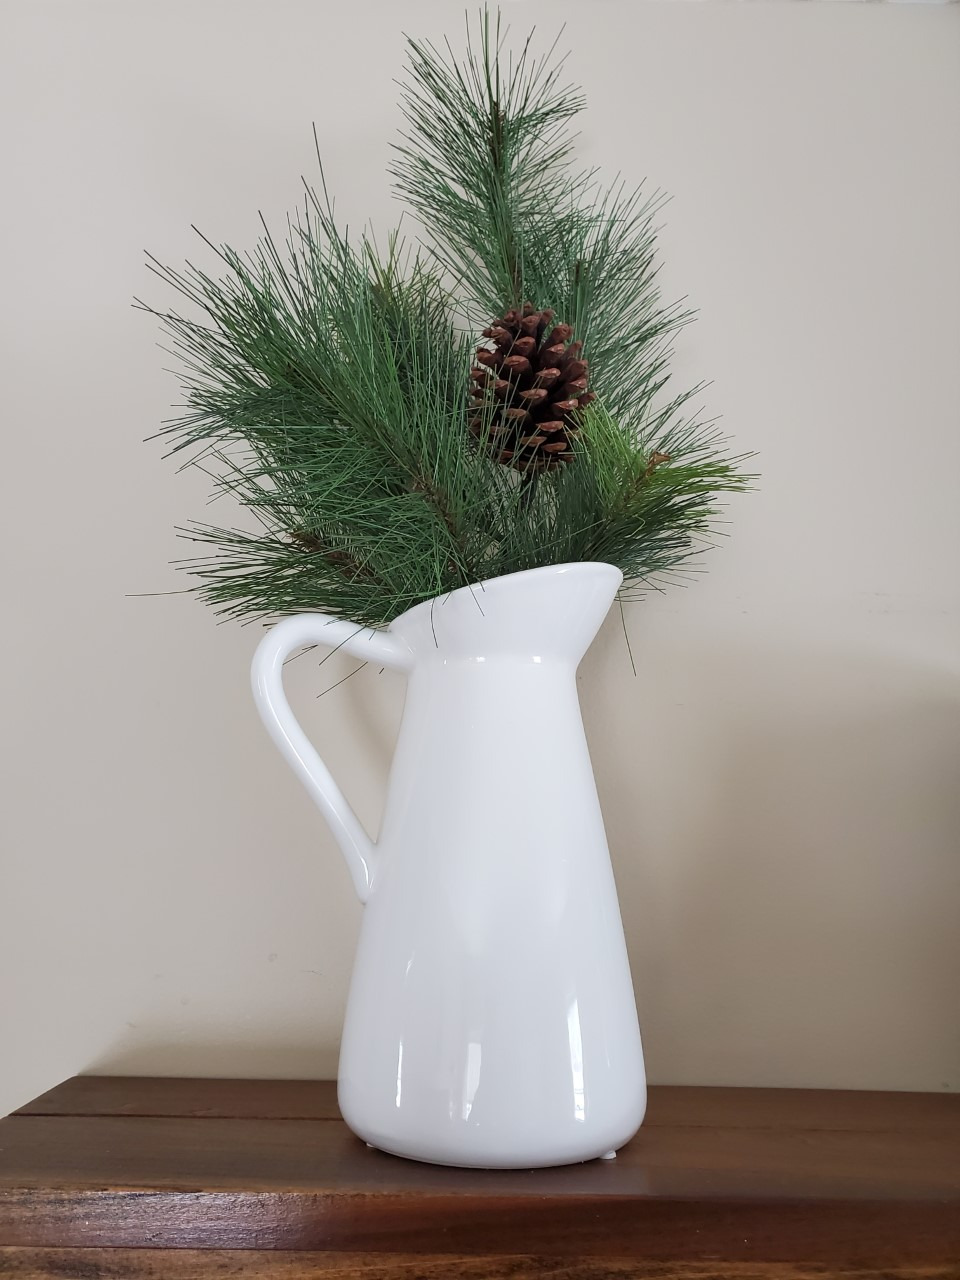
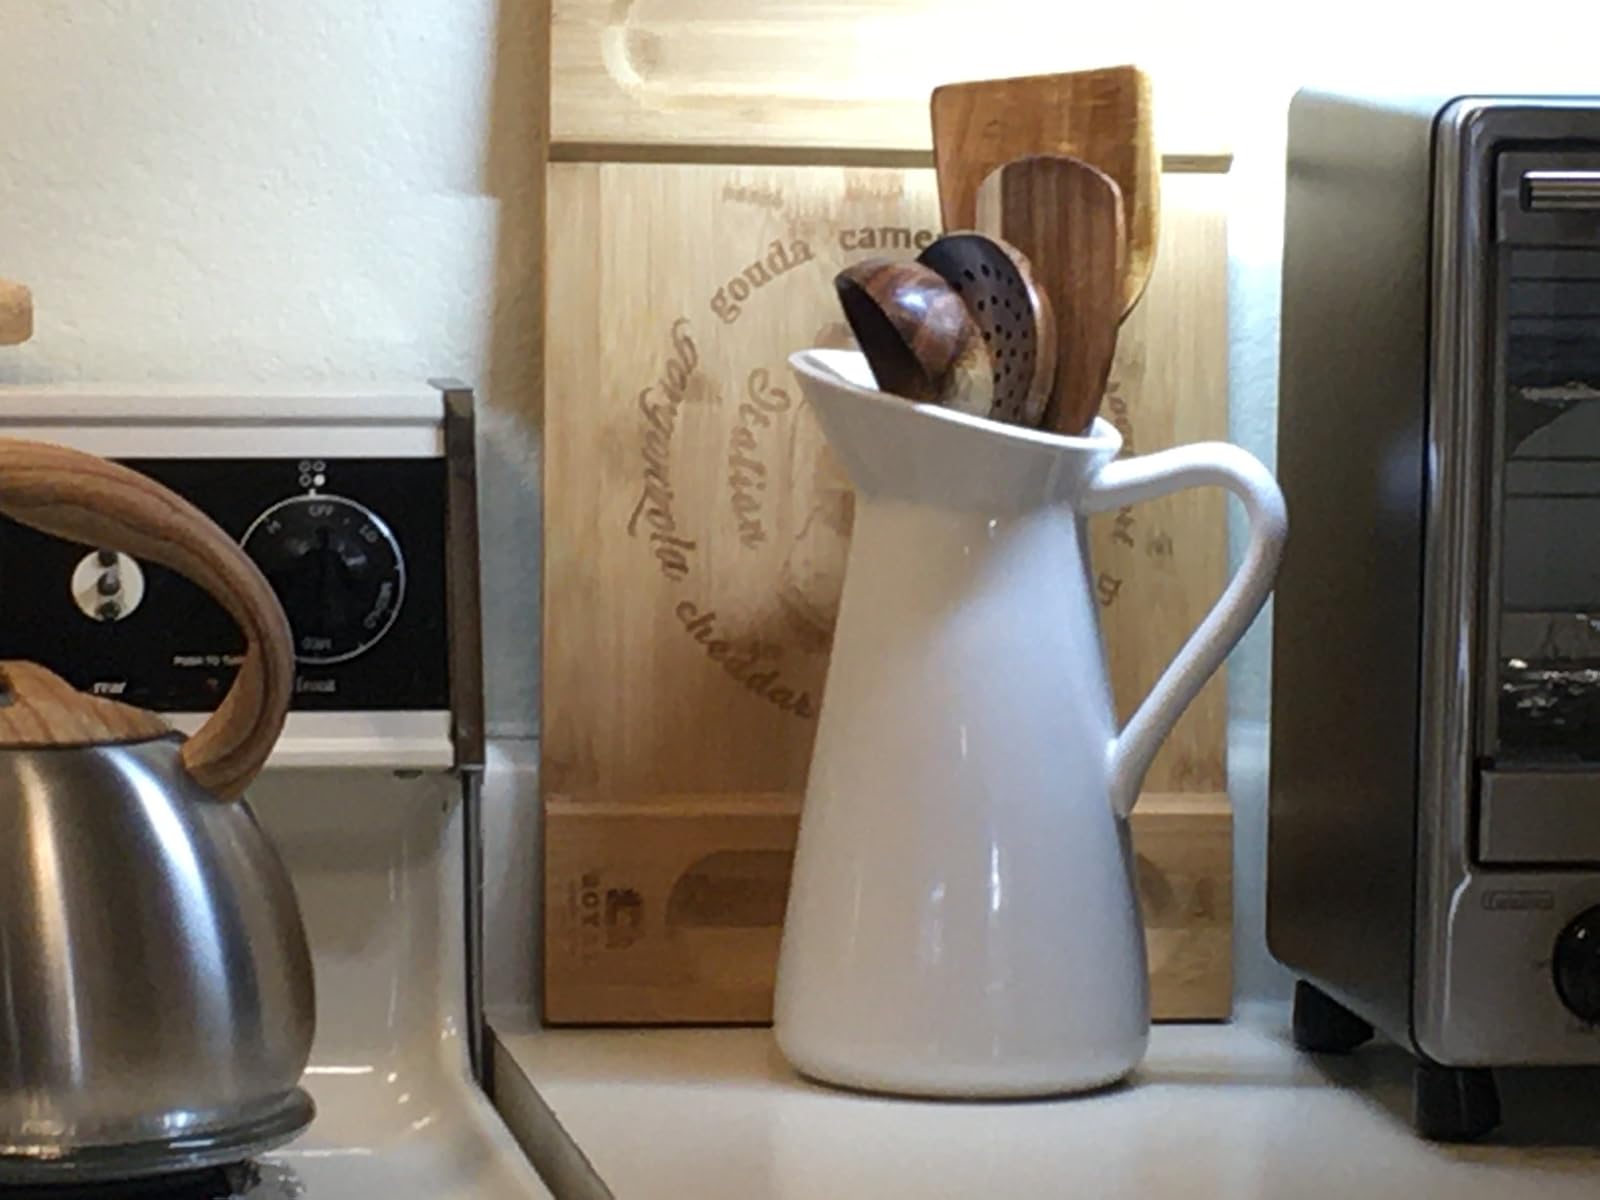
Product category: vase
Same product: yes